Opus Dei

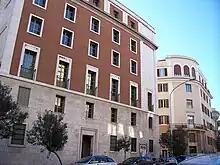
Opus Dei central headquarters in Rome

Allen, Messori, and Plunkett also state that accusations that Opus Dei is secretive are unfounded. These accusations stem from a clerical paradigm which expects Opus Dei members to behave as monks and clerics, traditionally known and externally identifiable as seekers of holiness. In contrast, these journalists continue, Opus Dei's lay members, like any normal Catholic professional, are ultimately responsible for their personal actions and do not externally represent the organization that provides them religious education. Writer and broadcast analyst John L. Allen Jr. states that Opus Dei provides abundant information about itself. These journalists have noted that the historic roots of criticisms against Opus Dei can be found in influential clerical circles.